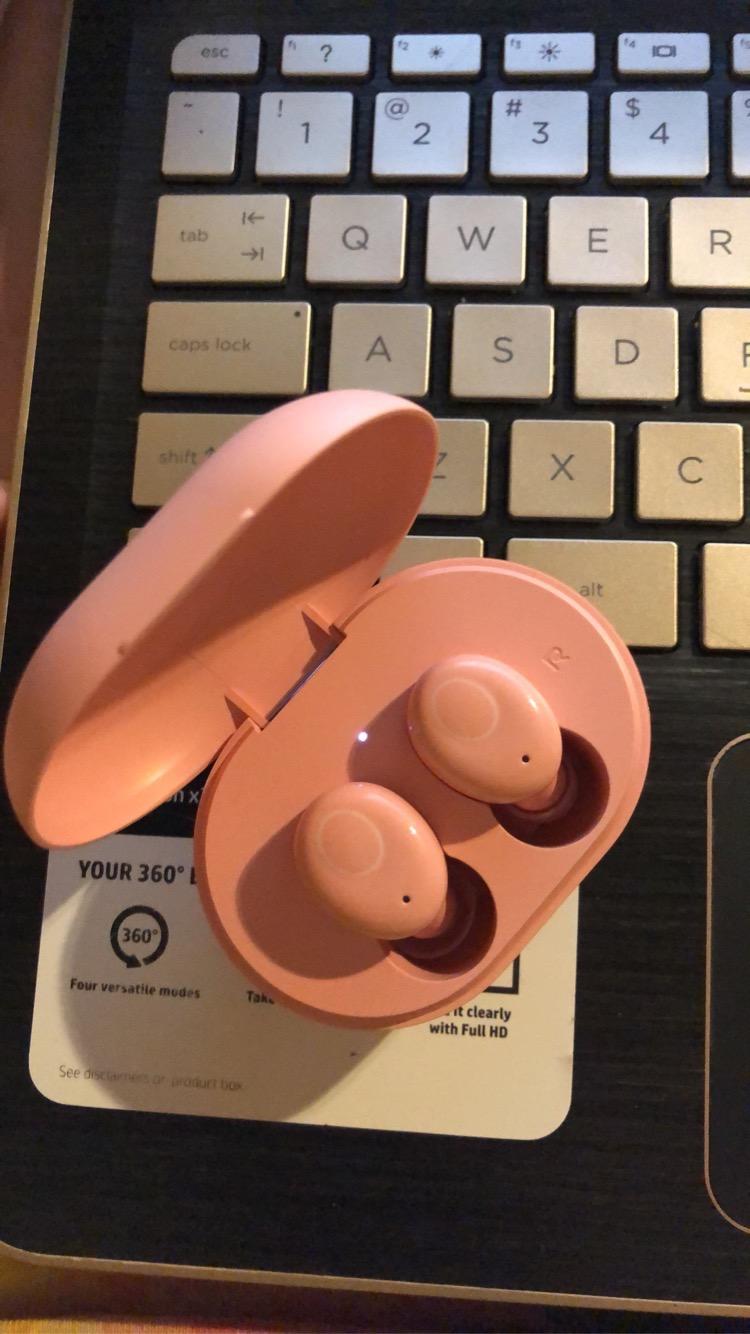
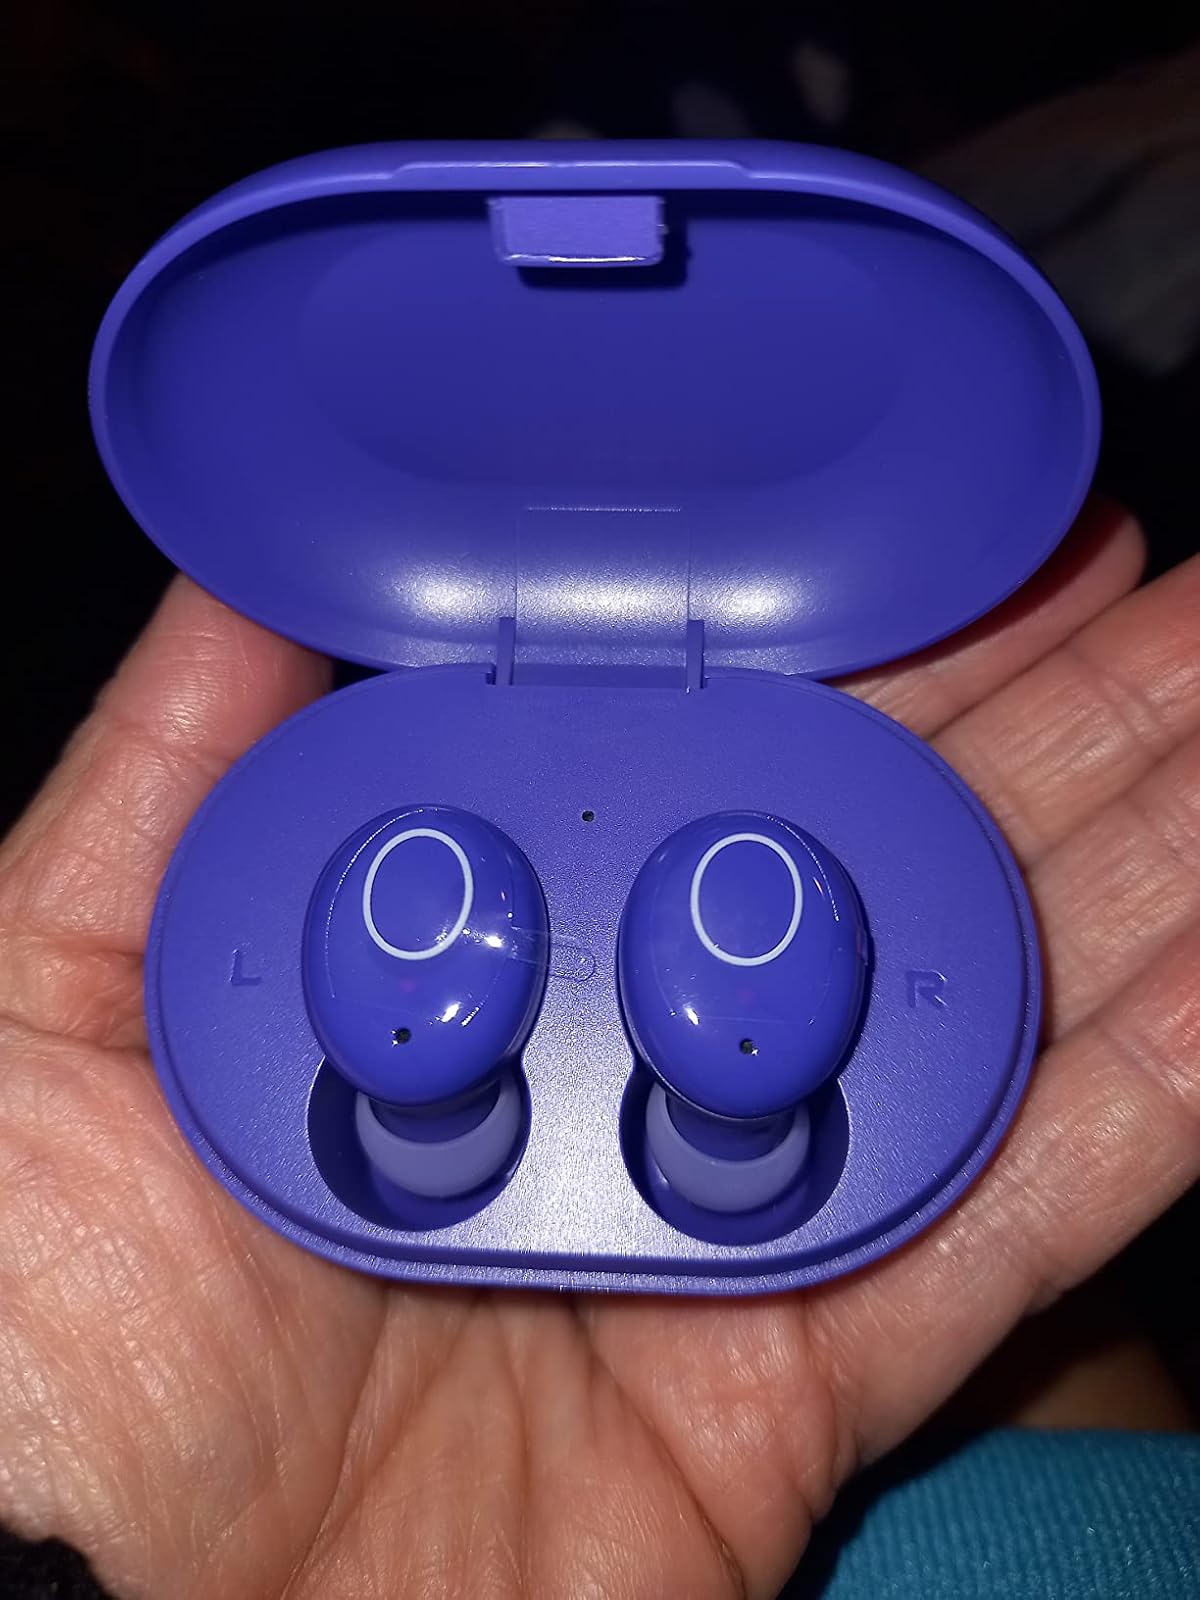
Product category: earbuds
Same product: no